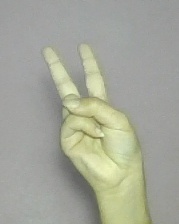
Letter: taa